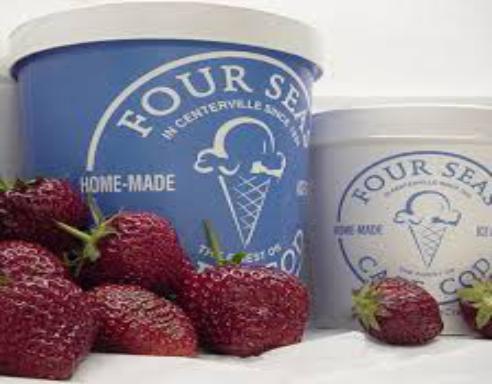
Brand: Four Seas Ice Cream
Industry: Food